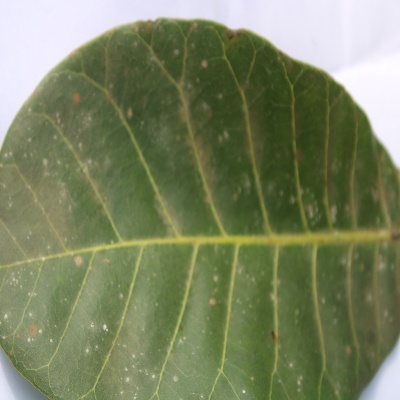
Crop: Cashew
Condition: red rust